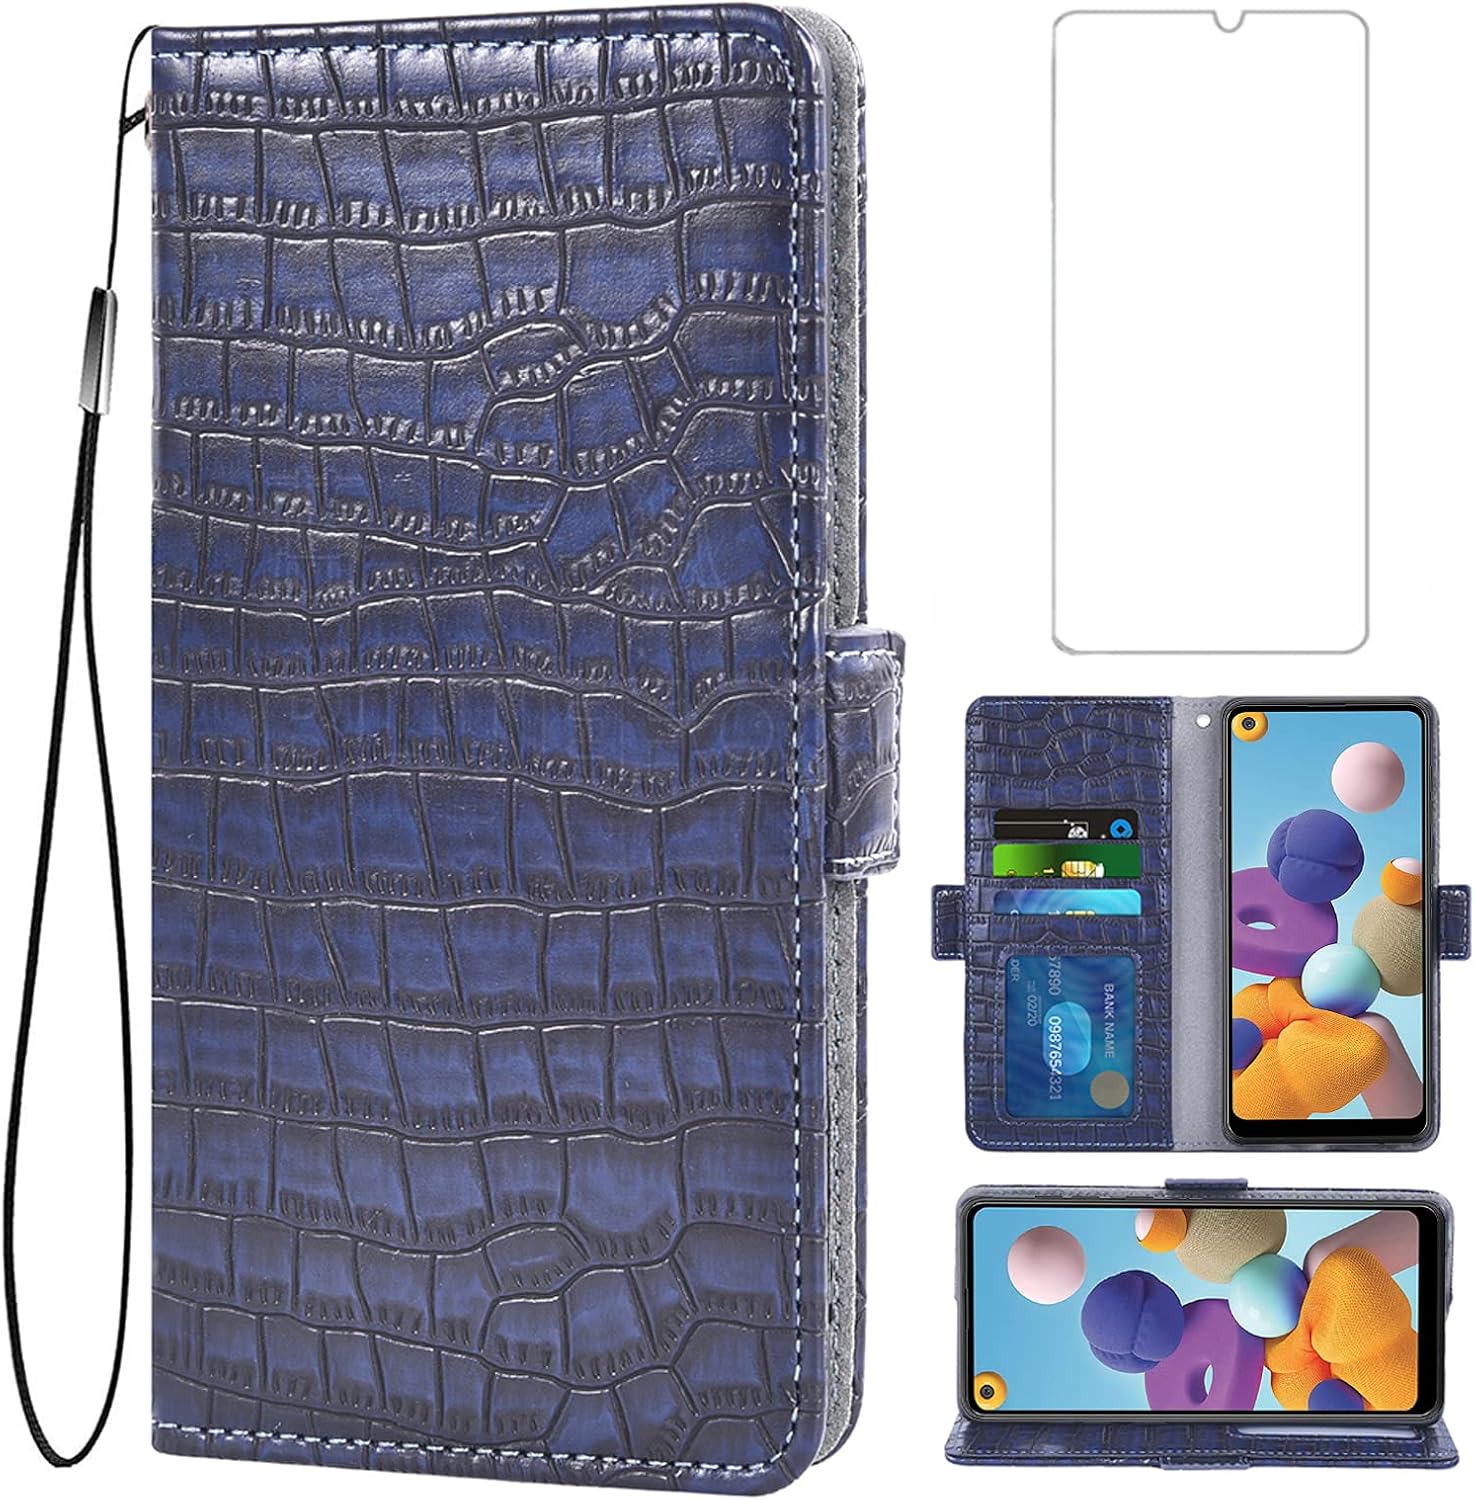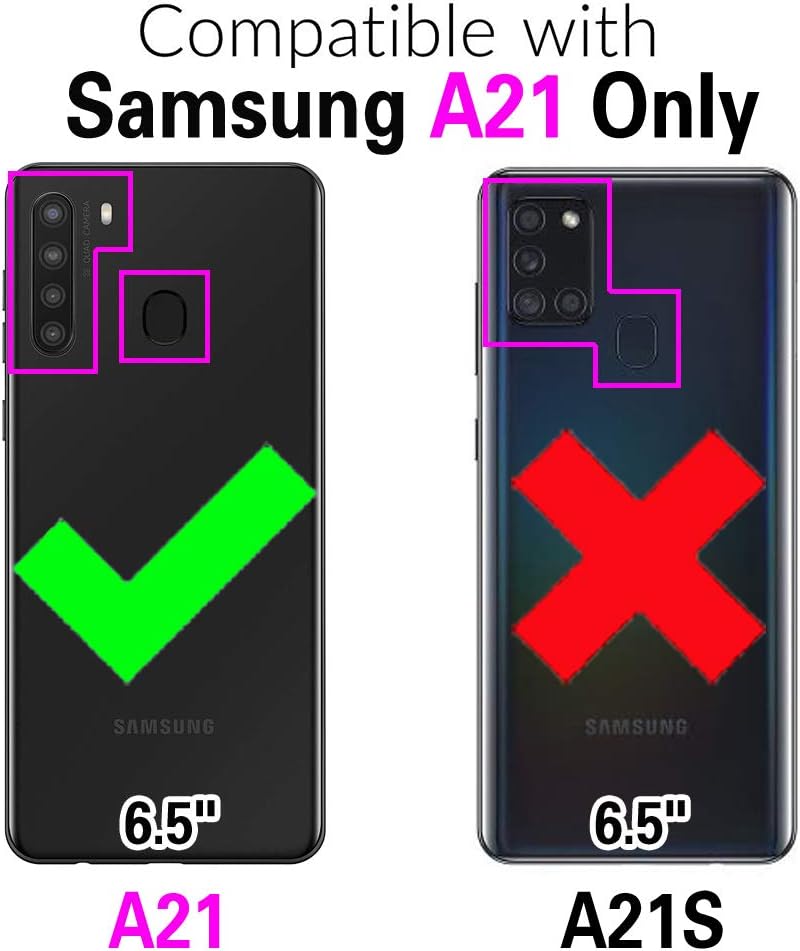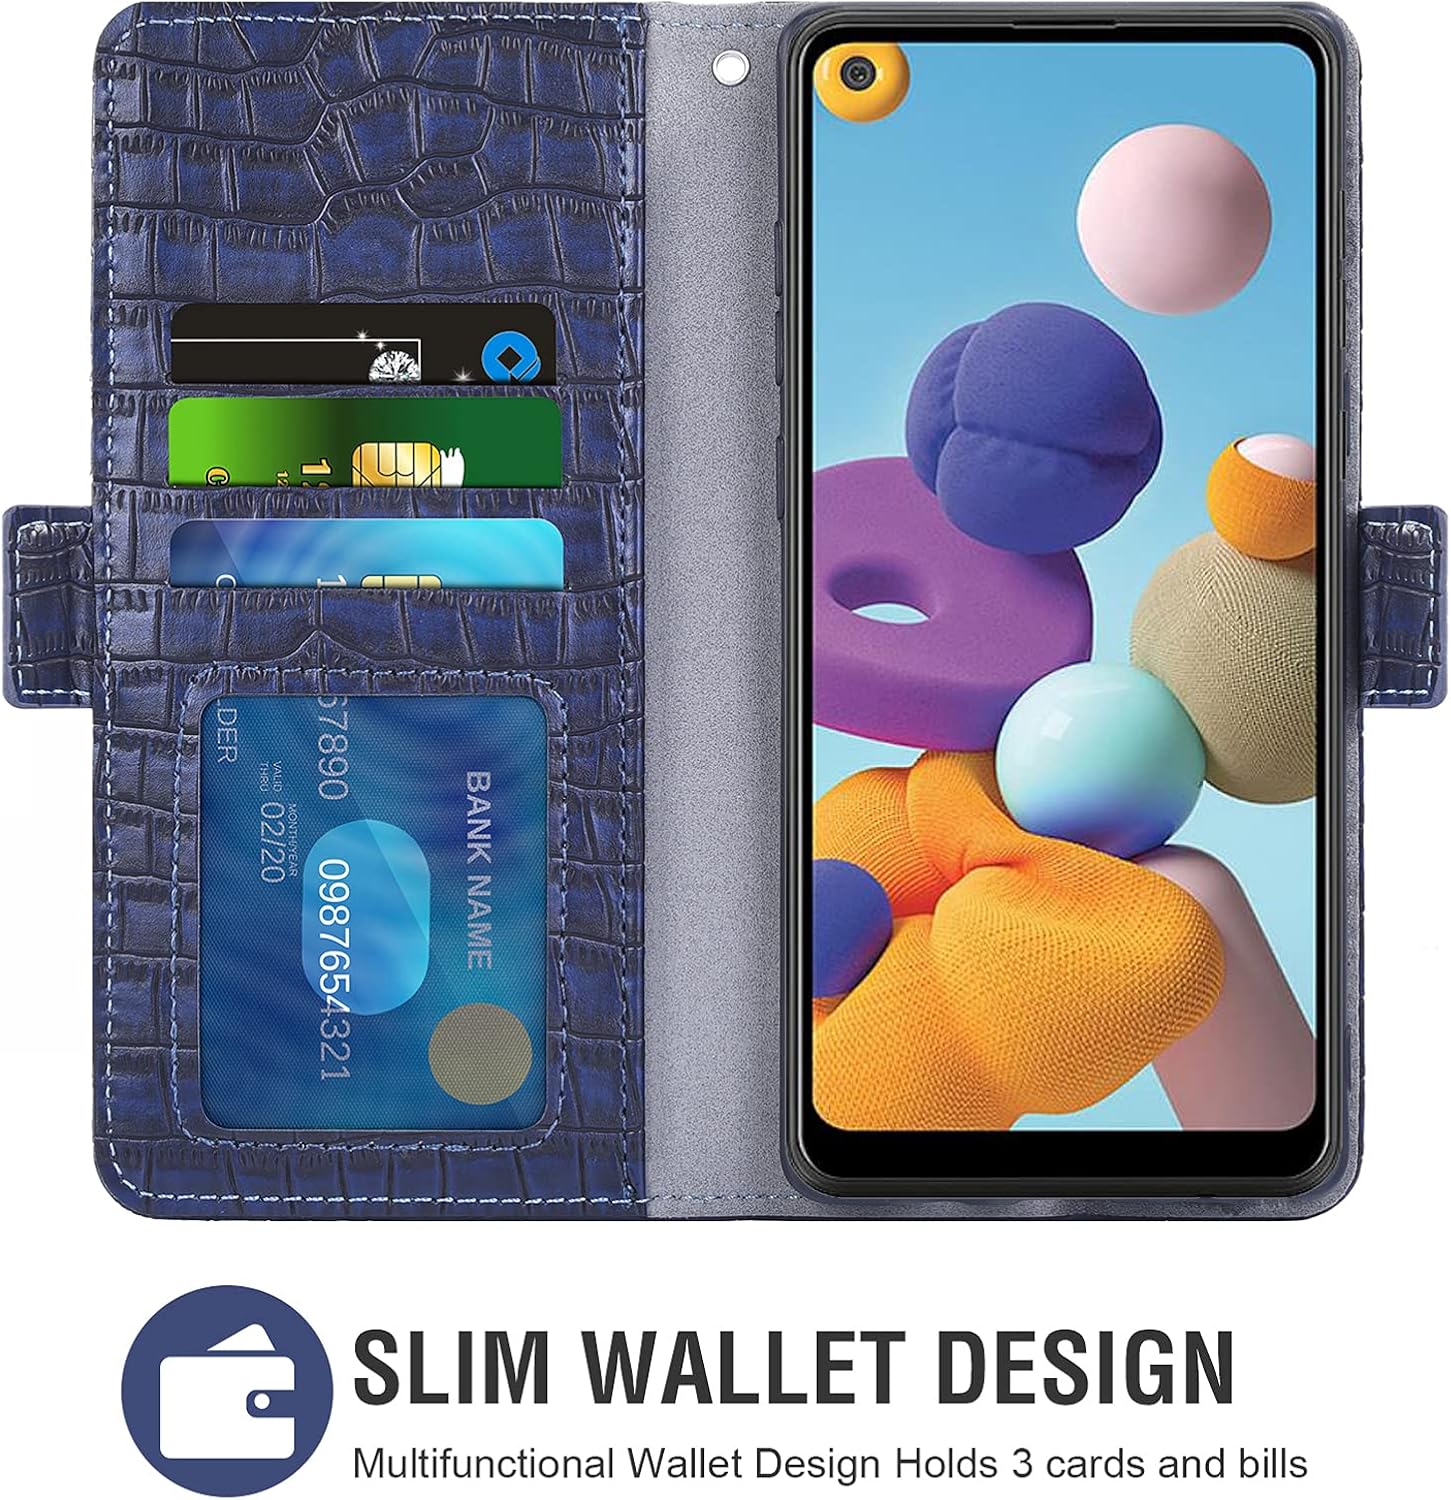
Asuwish Compatible with Samsung Galaxy A21 Wallet Case with Tempered Glass Screen Protector and Leather Flip Cover Card Holder Cell Accessories Phone Cases for Glaxay Gaxaly 21A 2020 Women Men Blue
Category: Cell Phones & Accessories
【Compatible Models】: Only compatible with Samsung Galaxy A21, NOT compatible with other devices.【Package includes】: We will send the phone case with 1 piece tempered glass screen protector + Detachable Wrist Strap.
Features: 【Compatible Models】: Only compatible with Samsung Galaxy A21, NOT compatible with other devices. | 【Package includes】: We will send the phone case with 1 piece tempered glass screen protector + Detachable Wrist Strap. | 【Card Holder】:3 card slots securely hold your cards and some cash without taking wallet outside. | 【Kickstand】: The Kickstand can be converted into a multi-angle comfortable view for reading, watching videos or facetime. | 【Premium Service】：Asuwish provides 24 hours professional & nice customer service. WARRANTY: *FREE REPLACEMENT* or *FULL REFUND* for defective products, if you have any doubts please feel free to contact us by mail,we will provide satisfied solutions to you.